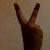
The image shows a hand gesture representing the number 2 in Indian Sign Language.